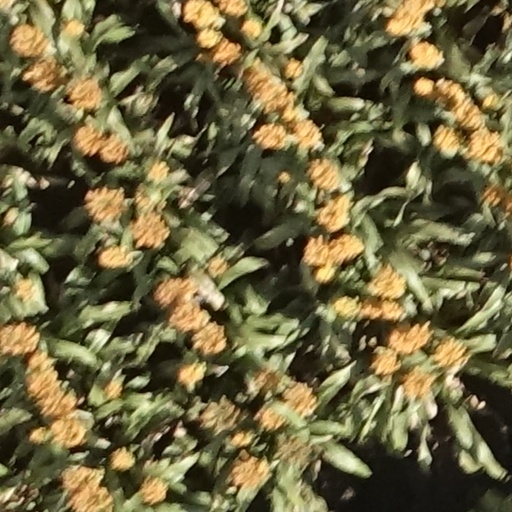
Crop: sorghum